Royal Academy Exhibition of 1842

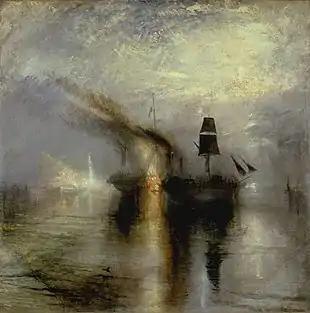
"Peace – Burial at Sea" by J.M.W. Turner

The Royal Academy Exhibition of 1842 was an art exhibition held at the National Gallery in Trafalgar Square in London between 2 May and 23 July 1842. It was the seventy fourth annual Summer Exhibition of the British Royal Academy of Arts. It took place during the early Victorian era and featured submissions from leading painters, sculptors and architects of the period.